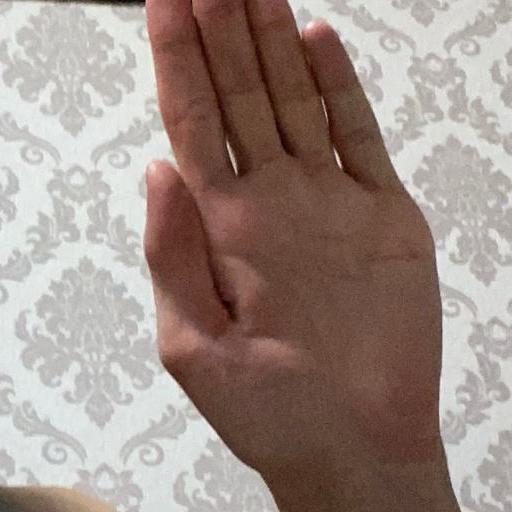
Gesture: stop